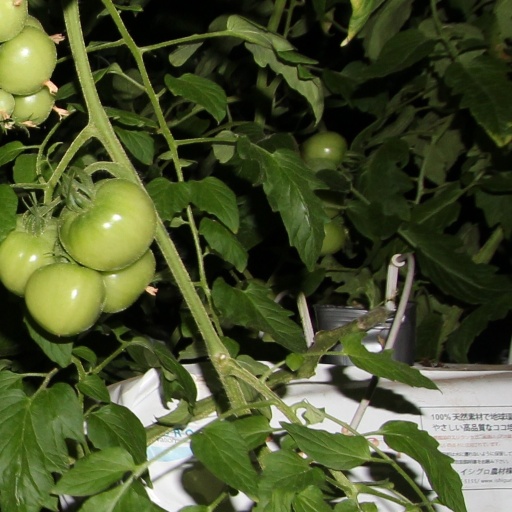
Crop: tomato